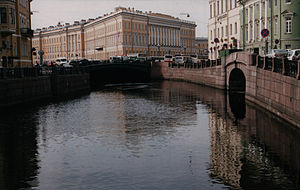
Sankt Petersborg
Kanal i Sankt Petersborg
Sankt Petersborg indbyggere, men det reelle indbyggertal er sandsynligvis højere pga. indvandring til byen fra Ruslands landdistrikter og de tidligere sovjetrepublikker.